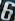
Number: 6